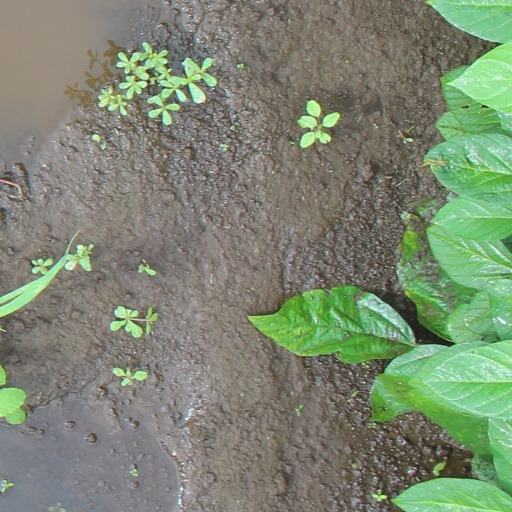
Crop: soybean